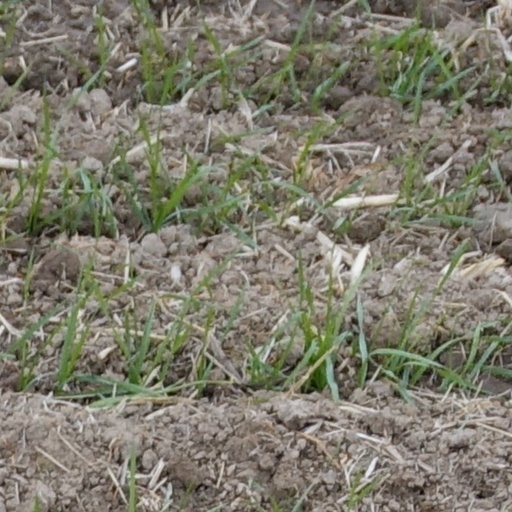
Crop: wheat